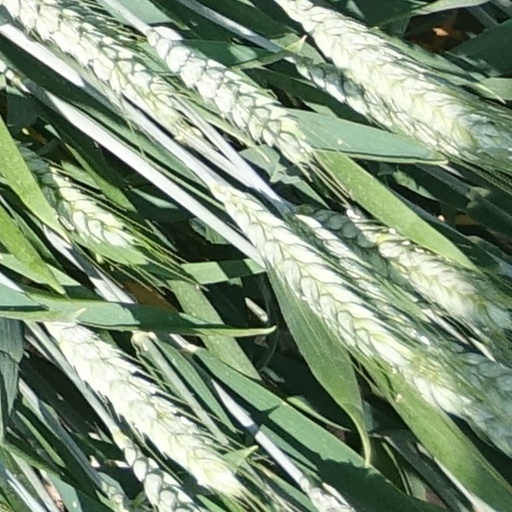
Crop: wheat